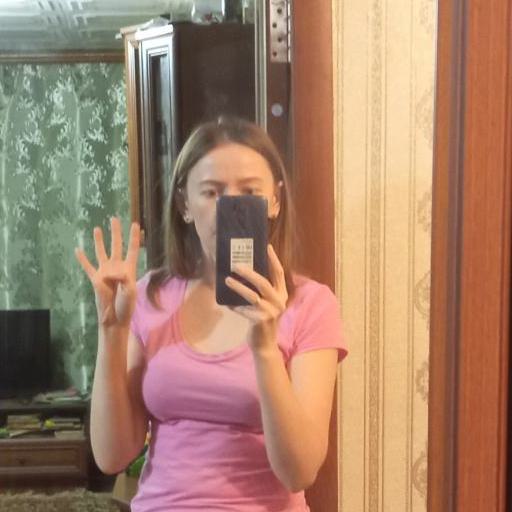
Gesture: no_gesture